358th Infantry Regiment (United States)

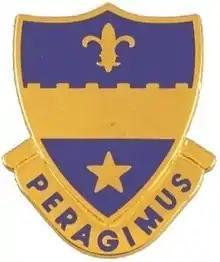
Distinctive unit insignia of the 358th Infantry Regiment

The 358th Infantry Regiment is a unit of the United States Army. Organized in 1917, it took part in both World War I and World War II as a subordinate unit of the 90th Infantry Division.